Mishneh Torah

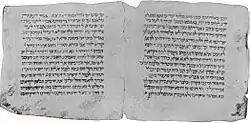
A page of a medieval Jerusalem Talmud manuscript, from the Cairo Geniza

Maimonides sought brevity and clarity in his "Mishneh Torah" and, as in his "Commentary on the Mishnah", he refrained from detailing his sources, considering it sufficient to name his sources in the preface. He drew upon the Torah and the rest of Tanakh, both Talmuds, Tosefta, and the halachic Midrashim, principally Sifra and Sifre.